List of international prime ministerial trips made by Jacinda Ardern

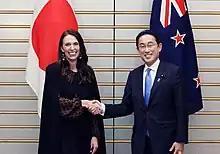
Jacinda Ardern met with Japanese prime minister Fumio Kishida in 2022.

Jacinda Ardern, who served as the 40th prime minister of New Zealand from 26 October 2017 until her resignation on 25 January 2023, travelled internationally to attend bilateral and multilateral diplomatic meetings and to lead trade delegations. During her premiership, Ardern made 27 international trips to 21 sovereign countries and to two associated states and one dependent territory of New Zealand.